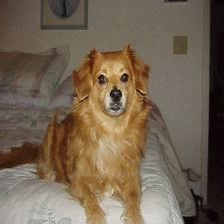
Species: dog
Breed: pomeranian